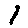
Label: 1